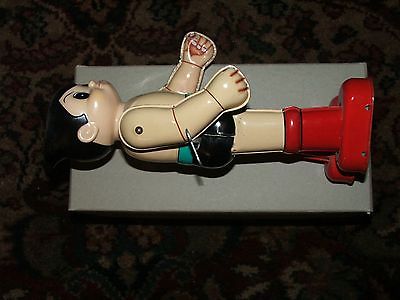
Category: chair